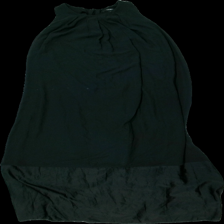
View: front
Type: Dress
Category: Ladies
Brand: Lindex
Colors: Black
Material: 100% polyester
Cut: Regular
Size: 40
Season: All
Stains: Major
Damage location: top center
Damage 2: fläckar
Damage 2 location: middle center
Price range: <50
Recommended usage: Export
Description: svart klänning med fläckar fram